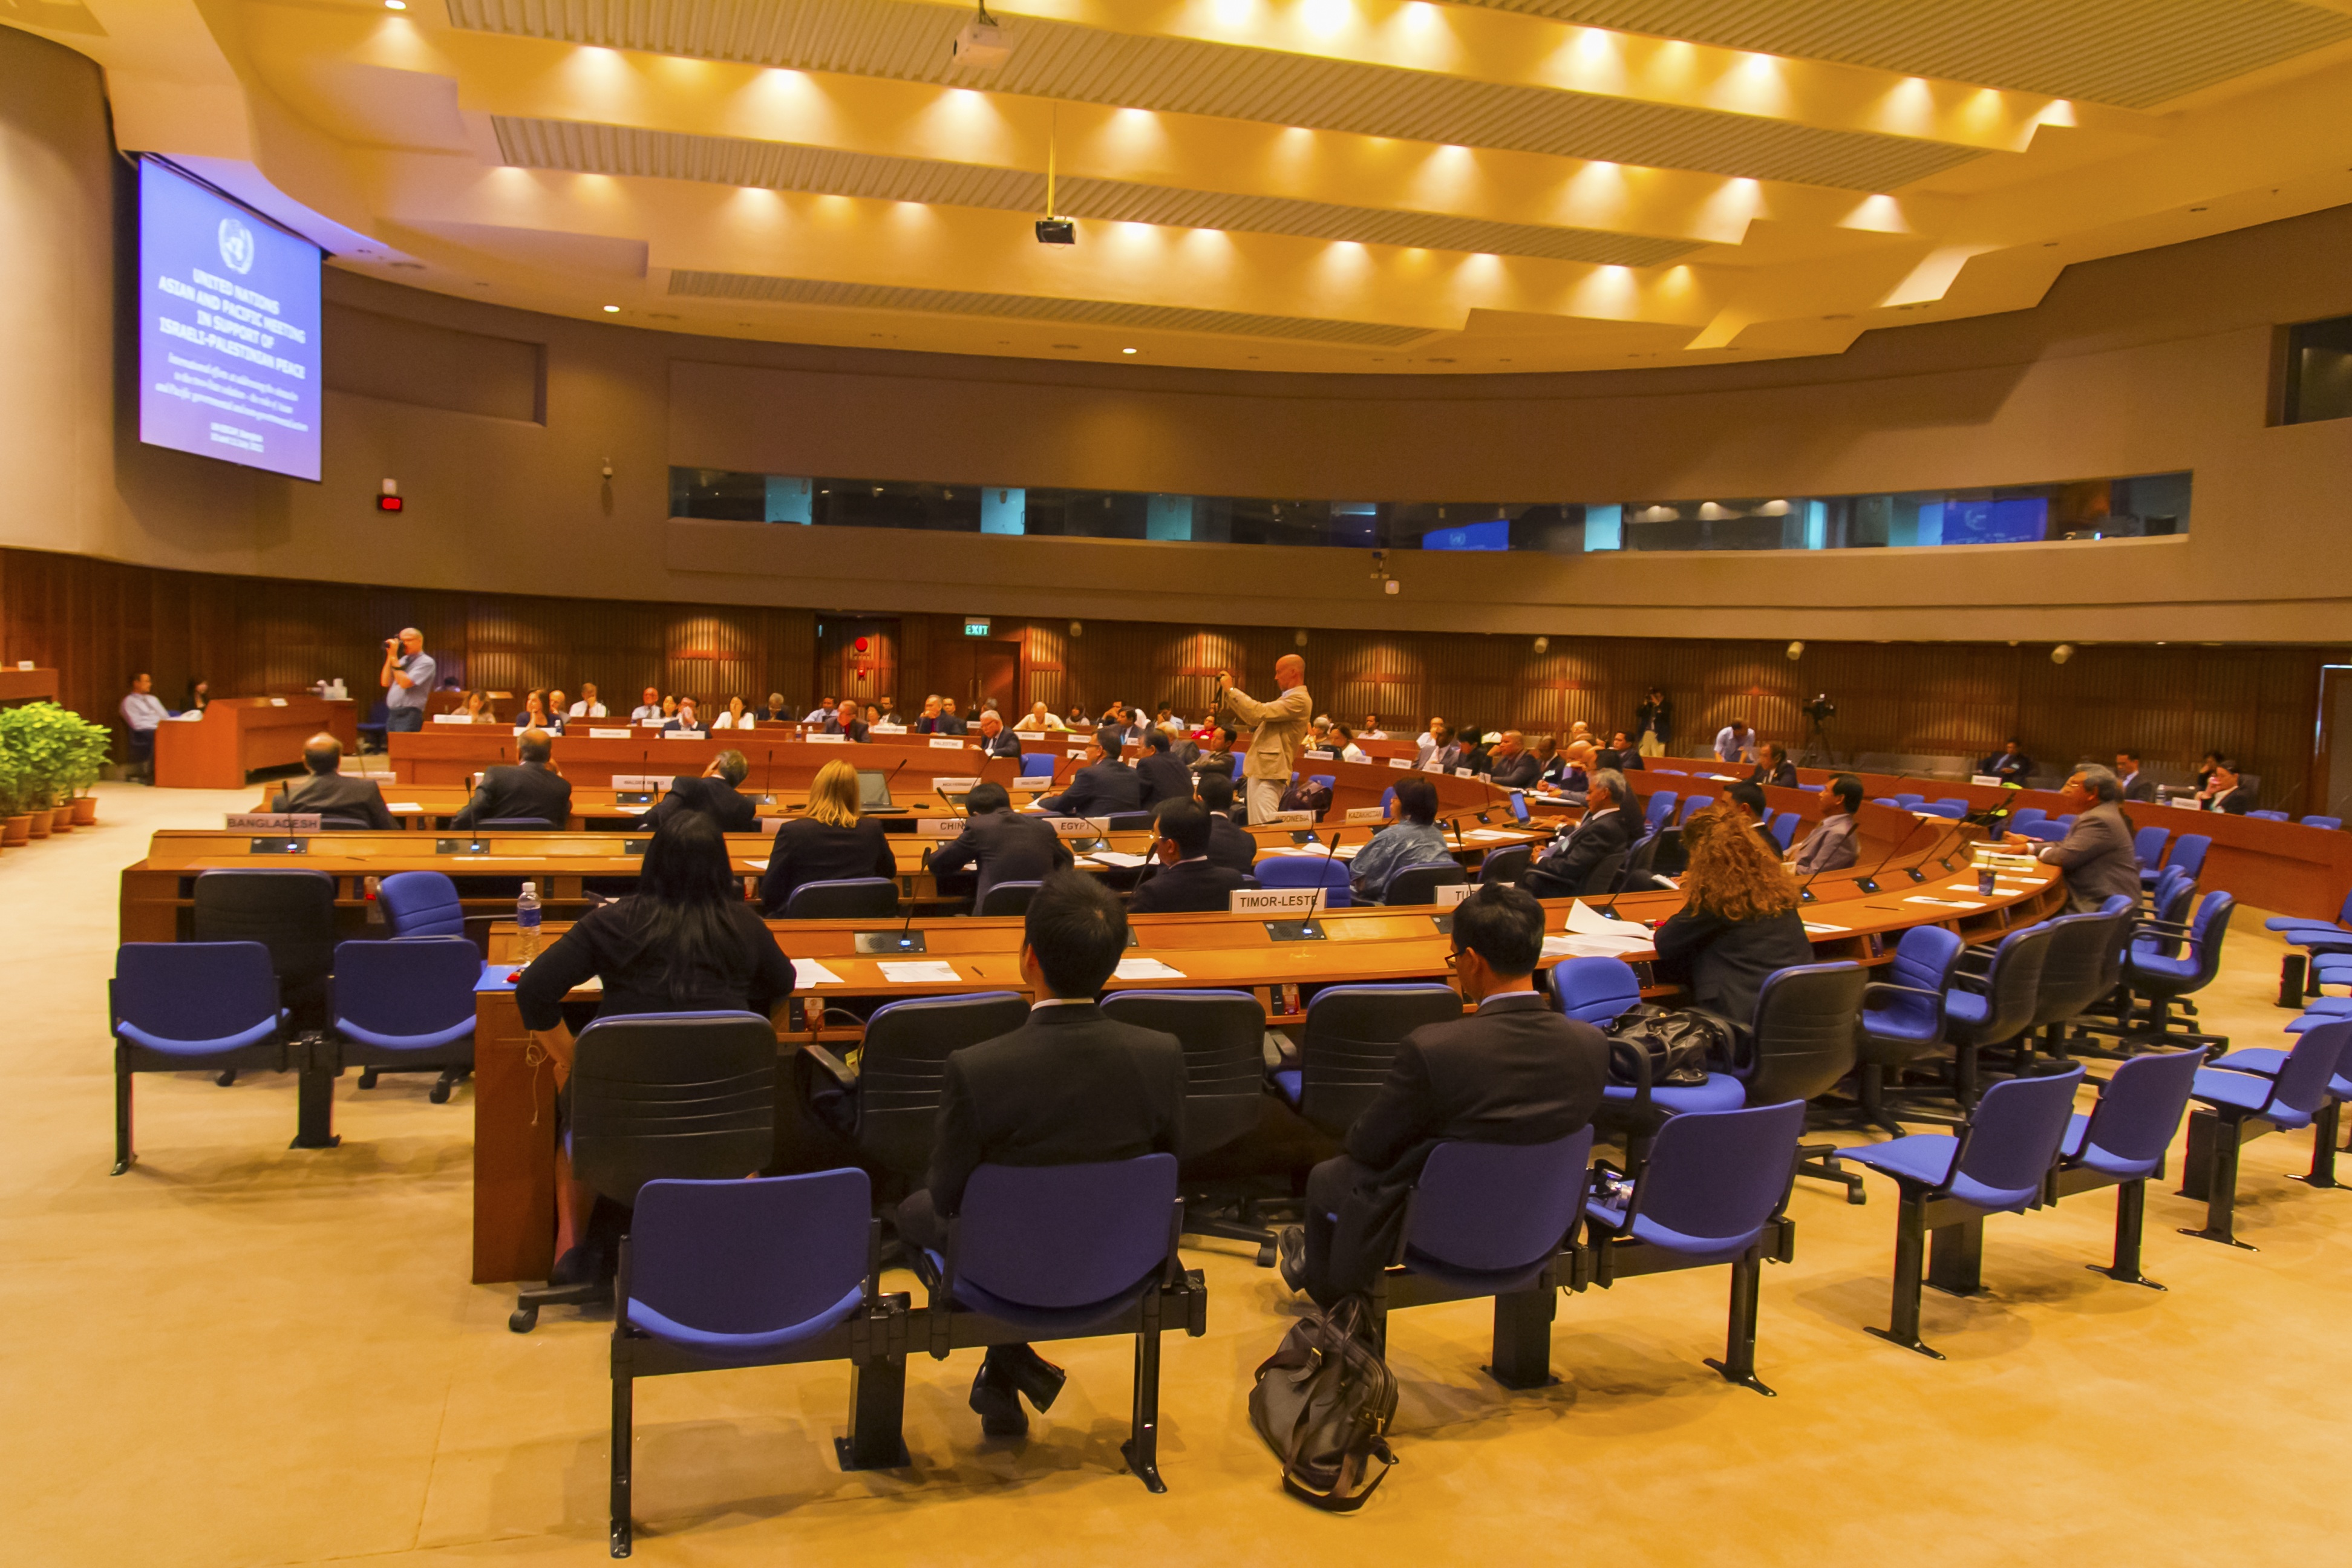
auditorium, meeting, audience, meal, conference, event, convention, seminar, function hall, academic conference, conference hall